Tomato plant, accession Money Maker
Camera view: vertical (180 deg); turntable rotation: 240 degrees
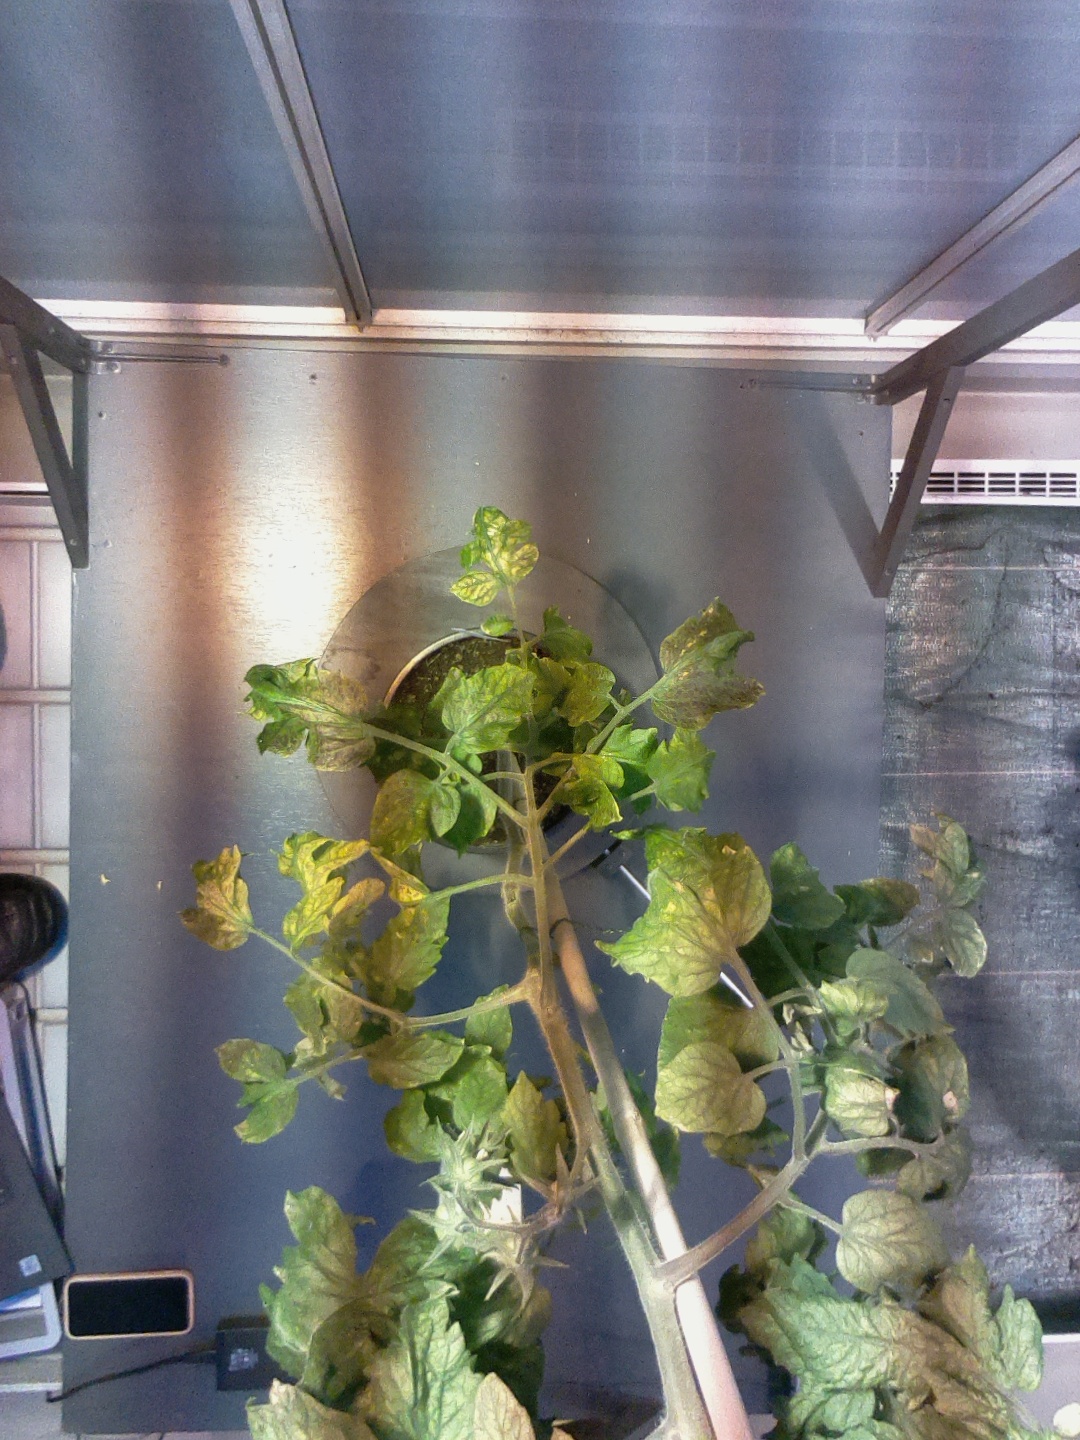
BBCH growth stage 72: 20%-30% of final fruit size